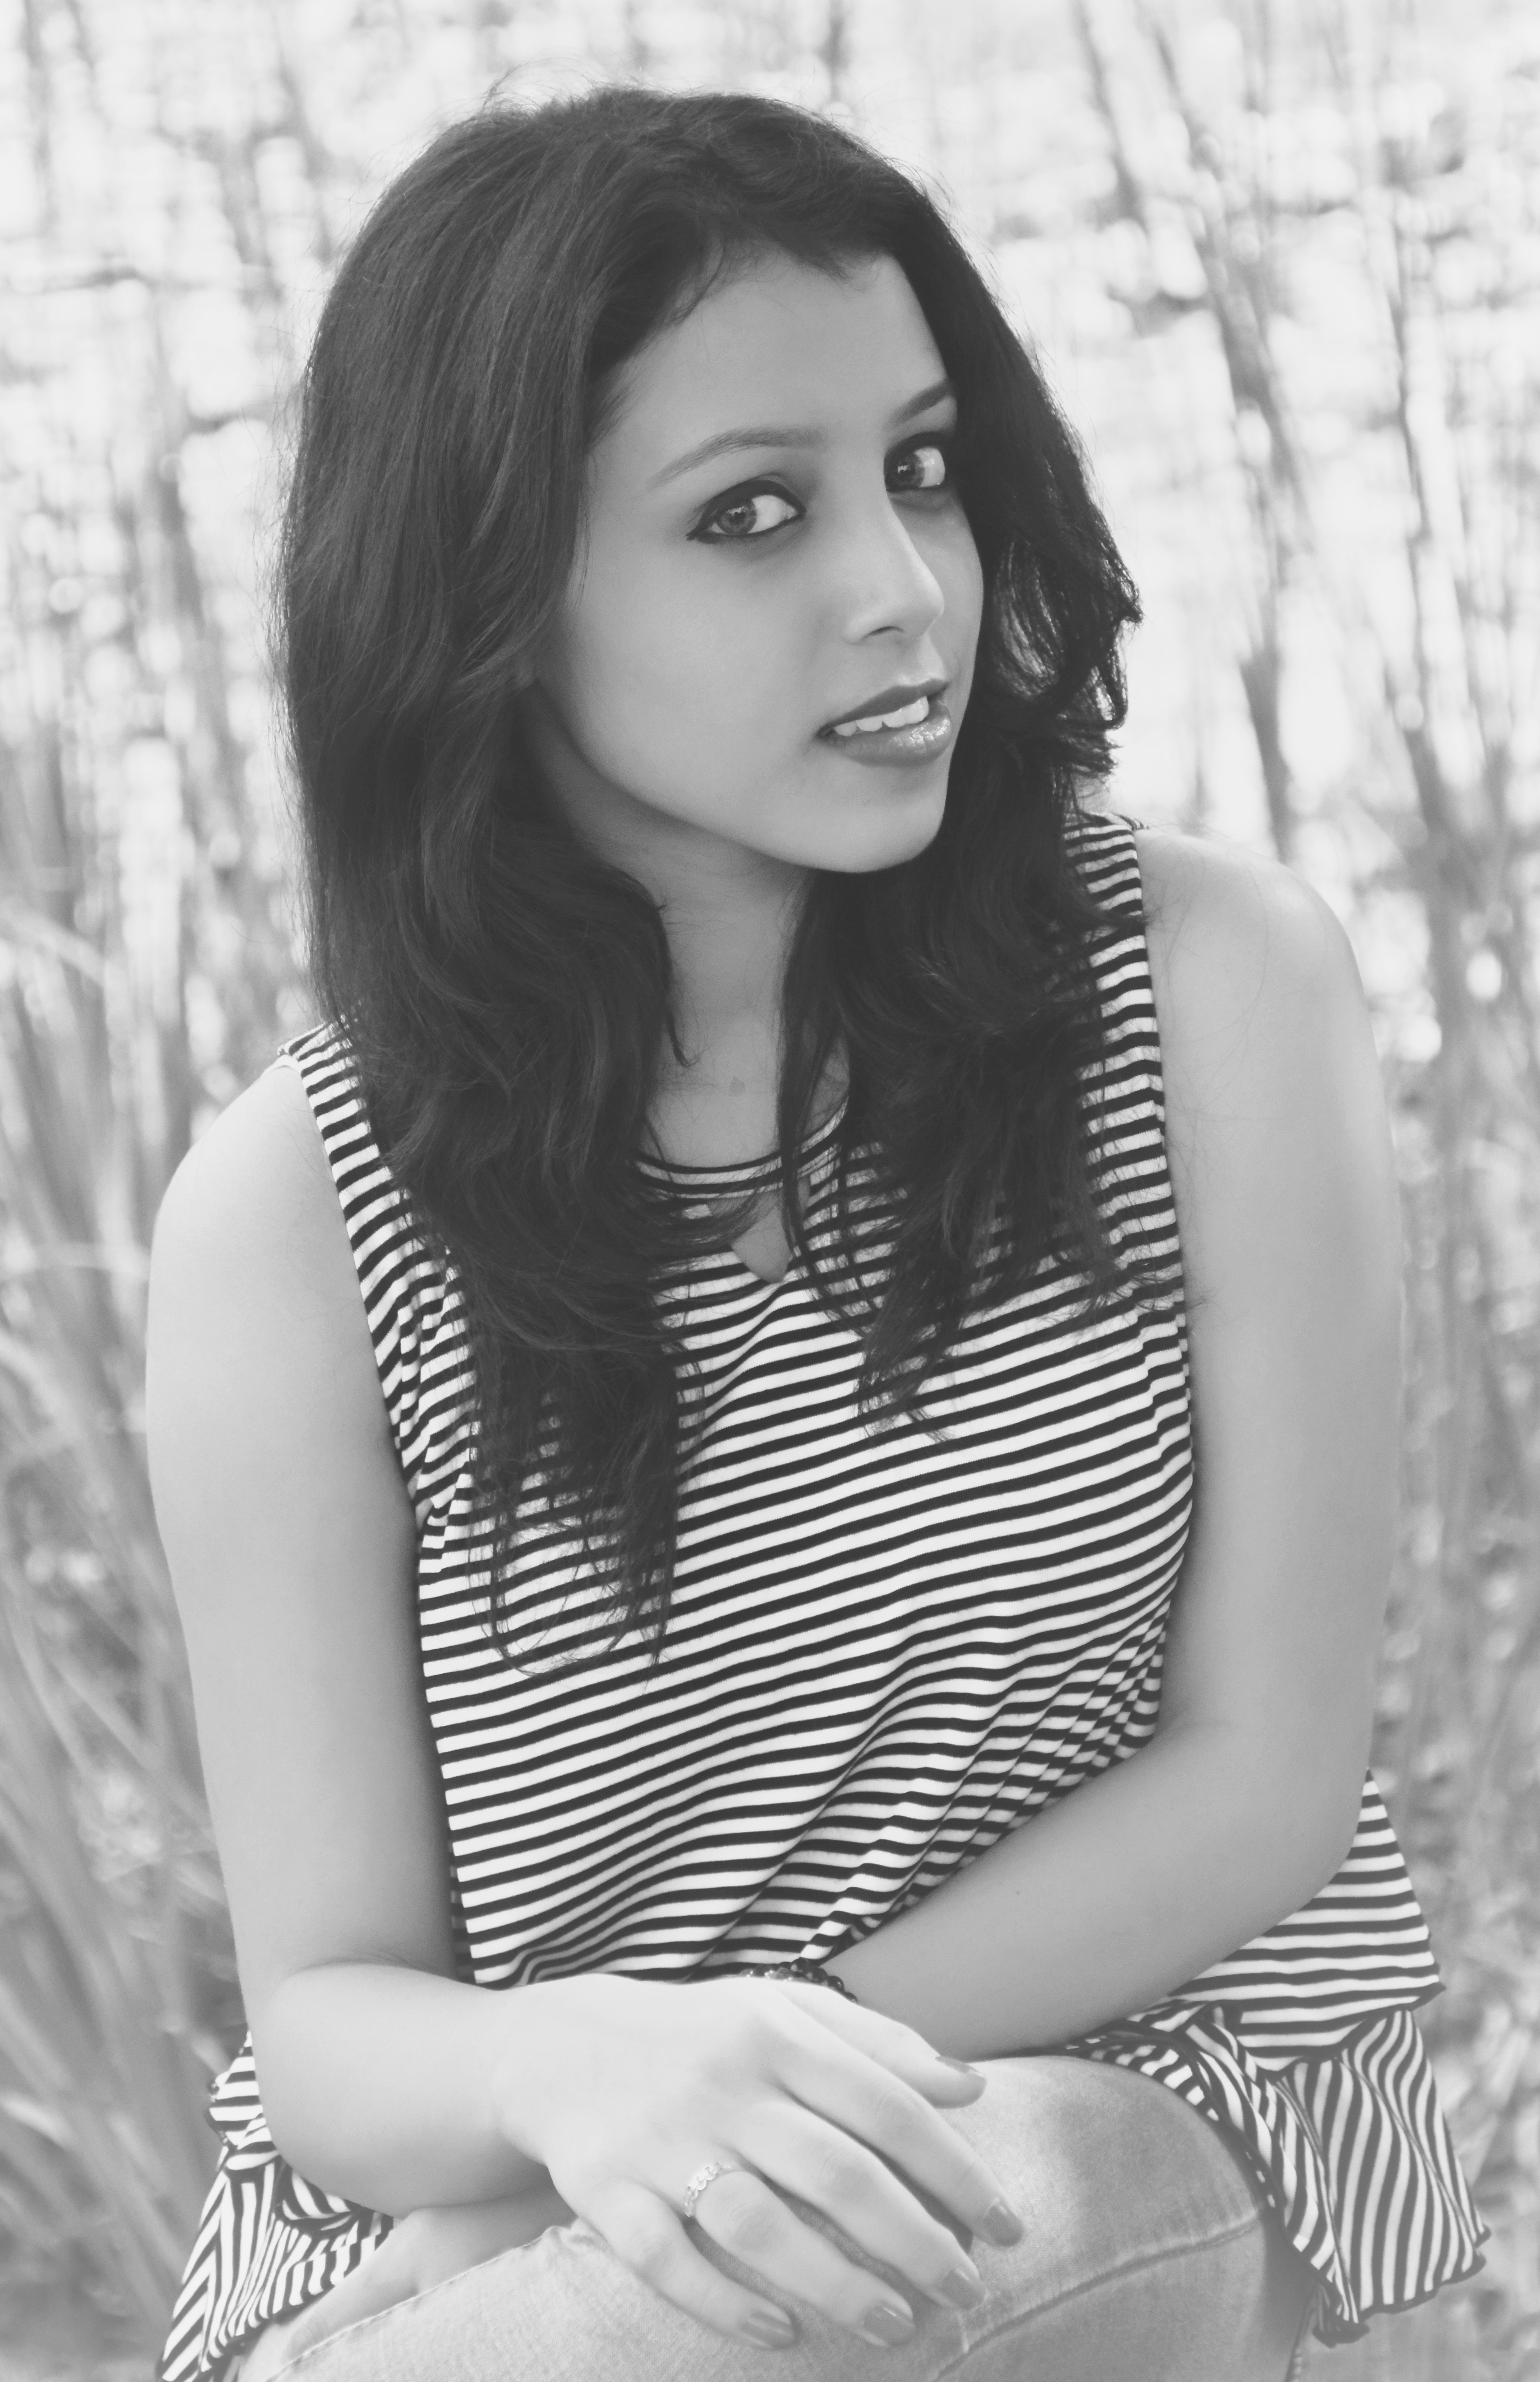
person, black and white, girl, woman, white, photography, portrait, model, sitting, black, monochrome, lady, smile, long hair, photograph, beauty, photo shoot, brown hair, monochrome photography, portrait photography, art model, supermodel